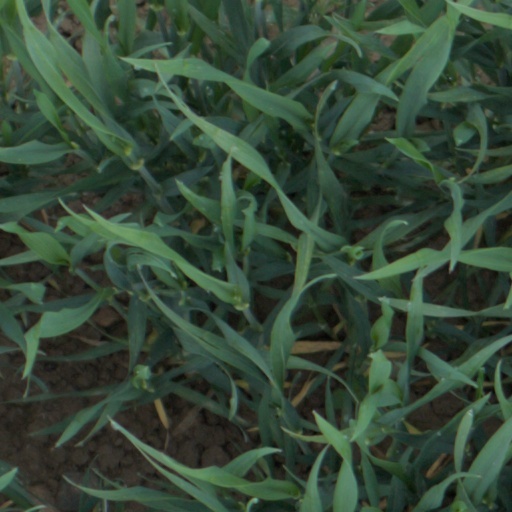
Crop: wheat